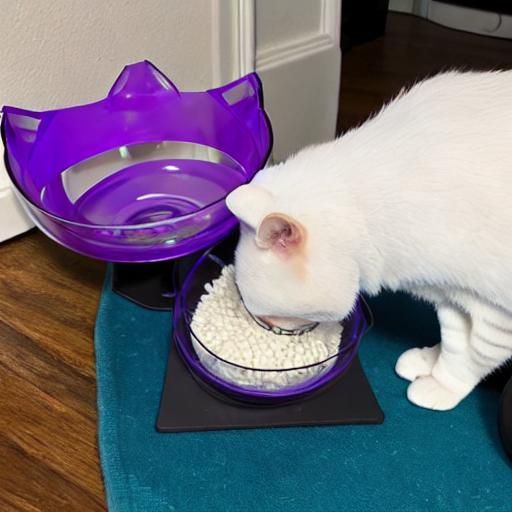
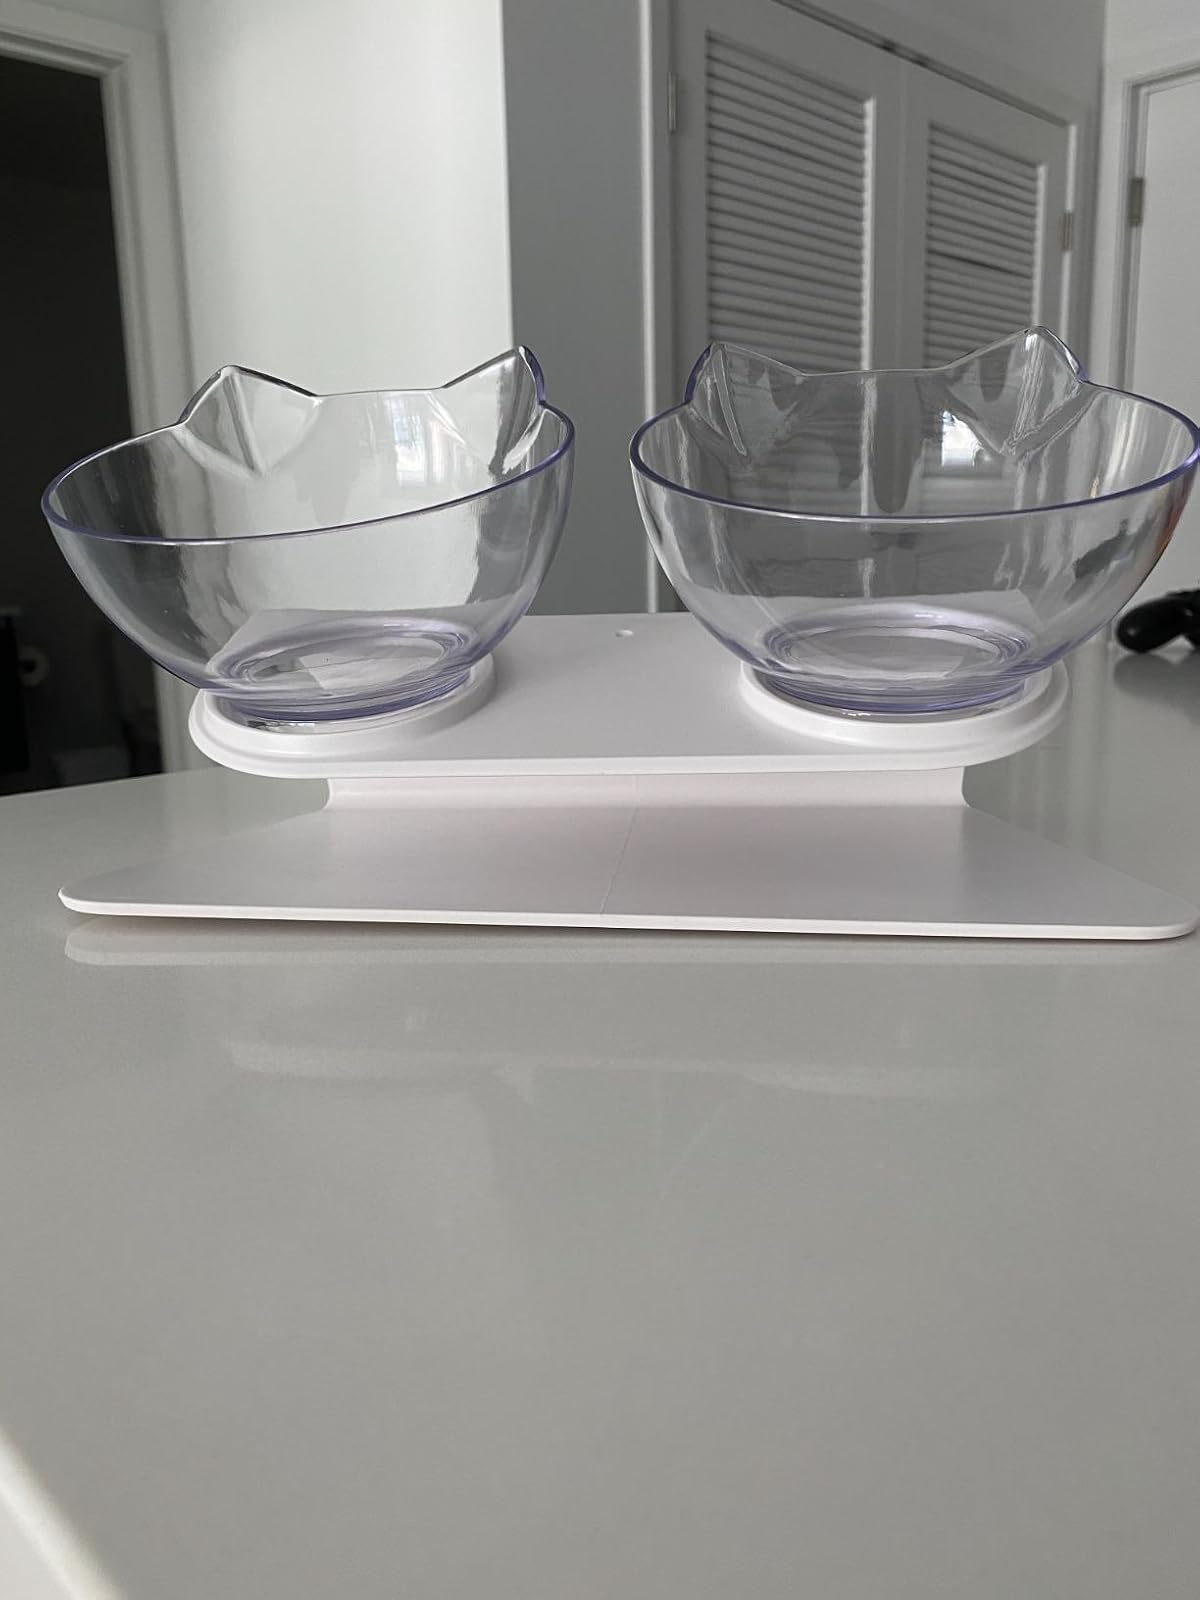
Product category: items_bowl
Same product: no